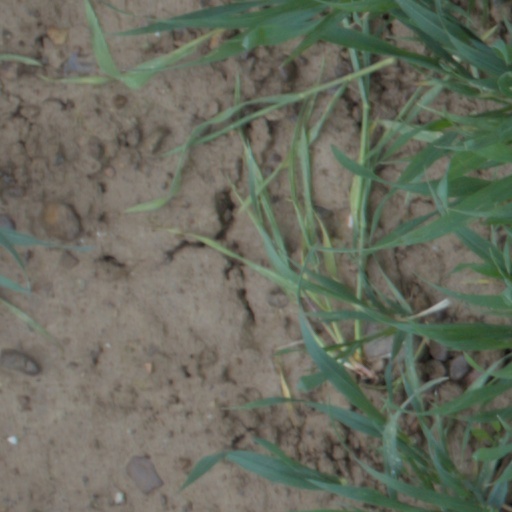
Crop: wheat